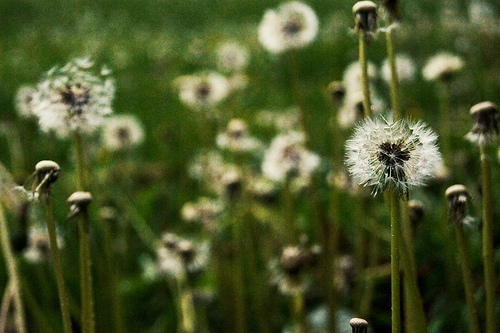
Flower: dandelion